Economic history of the Philippines

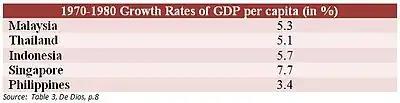
1970–1980 Growth Rates of GDP per capita (in%)

The results of the economy under the Americans were mixed. An initial phase of high growth occurred during the 1910s due to the recovery from the wars with Spain and the US, and investment in agriculture. The Philippines would at first briefly outpace its neighbors. This would not last as growth fell behind in the later years. In the late 1920s and beyond, the economy stagnated as access to US markets became restricted by protectionist quotas and fiscal restraints forestalled any further development in agriculture.